Jules LeBlanc

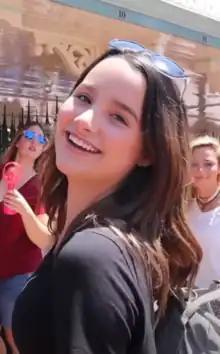
LeBlanc in 2019

Julianna Grace LeBlanc (born December 5, 2004), known professionally as both Annie LeBlanc and Jules LeBlanc, is an American YouTuber, actress, singer, and former gymnast. In December 2018, "Business Insider" called her one of the "most famous teens in the world." She appeared on the YouTube channel Bratayley from the age of six and has since gained an extensive online following of her own.